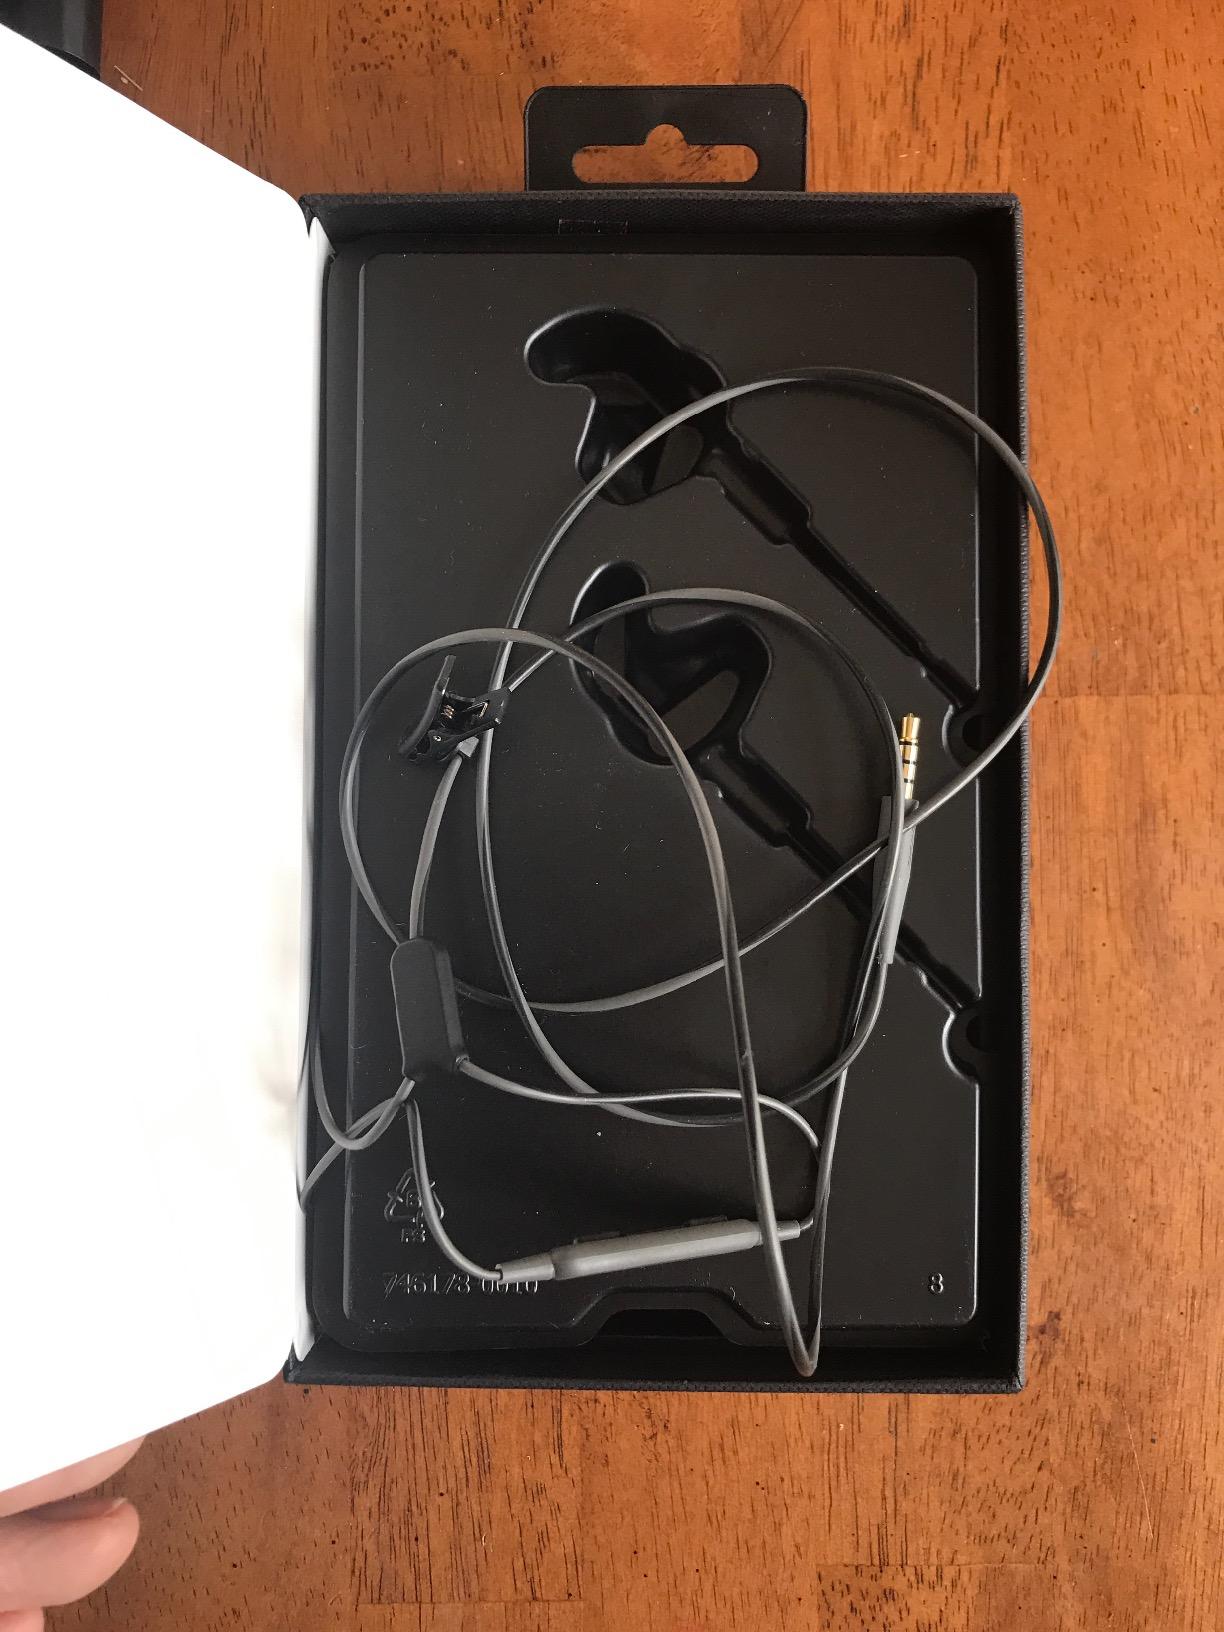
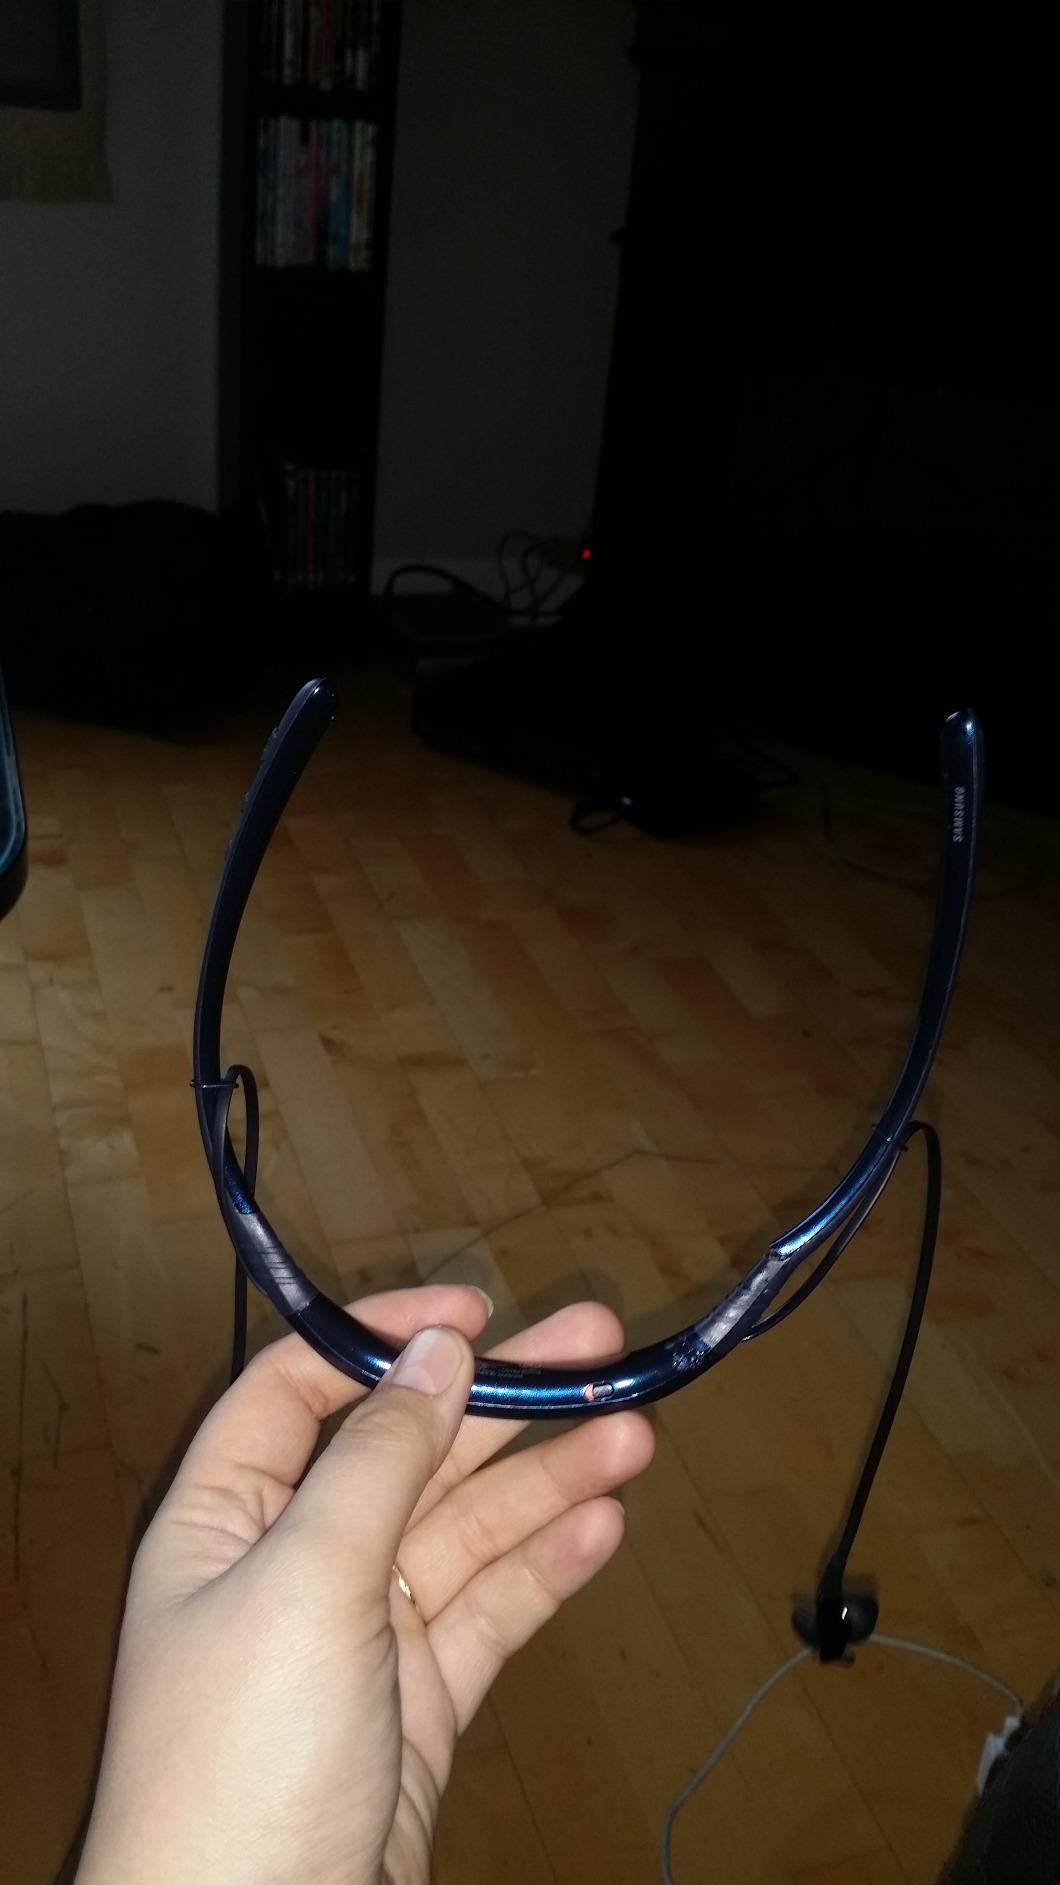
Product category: headphones
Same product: no